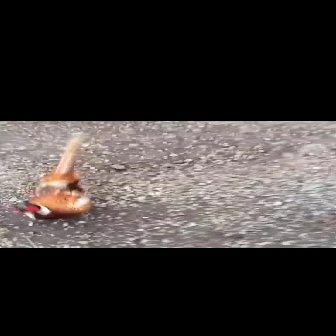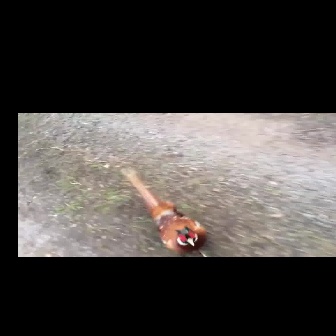
  Please identify the target specified by the bounding box [4,131,94,220] in the first image and locate it in the second image. Return the coordinates in [x_min,y_min,x_max,y_max] format.
Answer: [118,166,208,256]